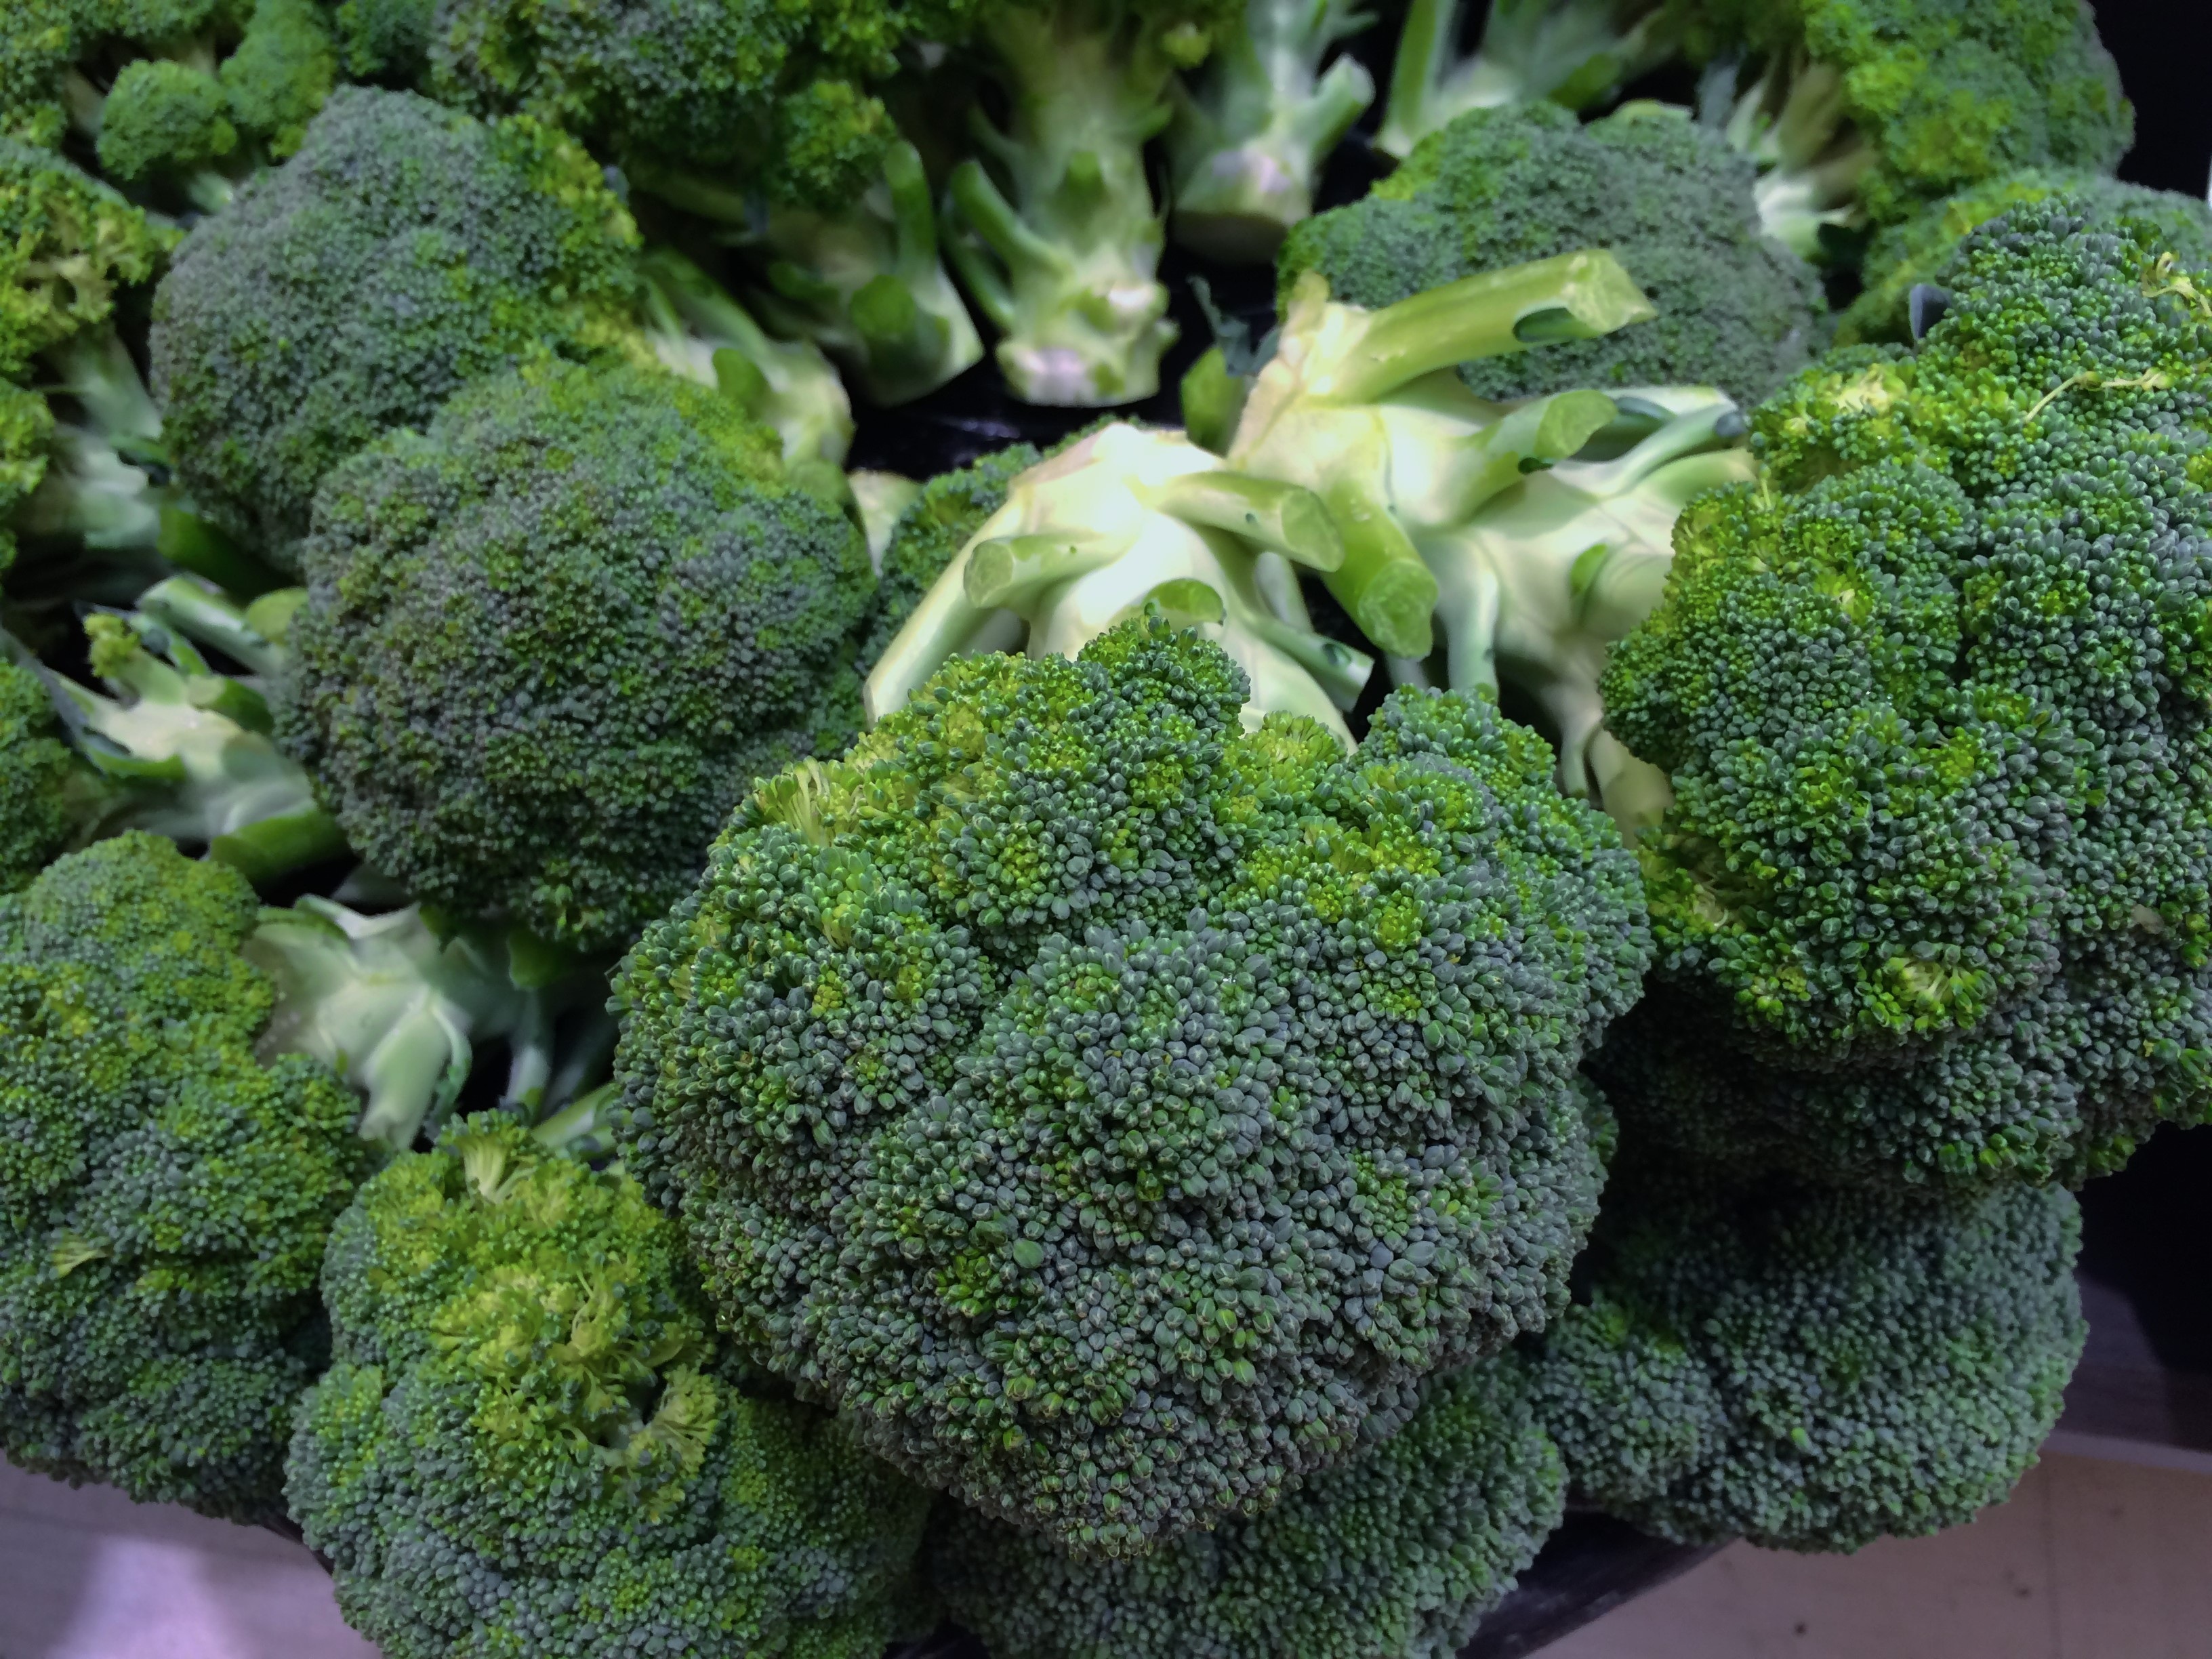
moss, food, green, produce, vegetable, fresh, japan, broccoli, vivid, vegetables, department, yokosuka, department store, young and vivacious, saikaya, leaf vegetable